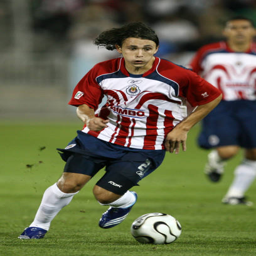
# looks to control the ball against football team during the match .